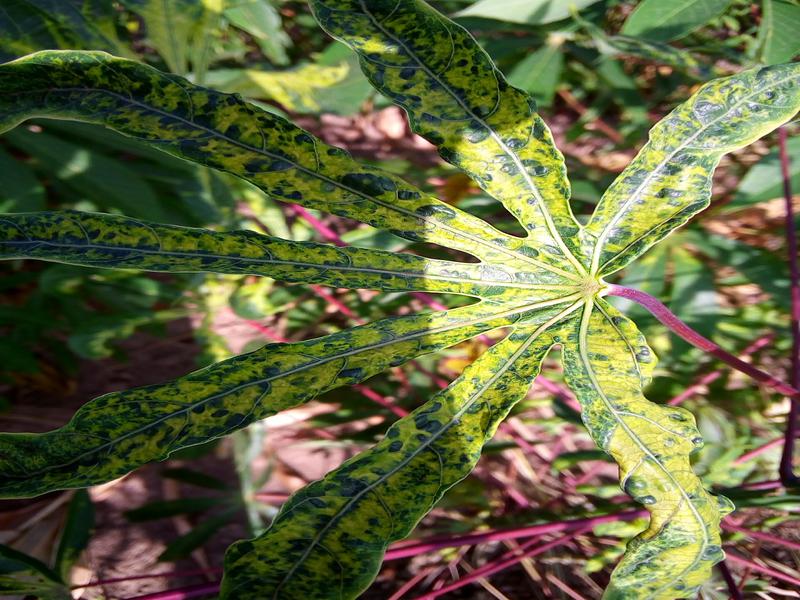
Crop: cassava
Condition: mosaic_disease